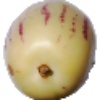
Label: pepino